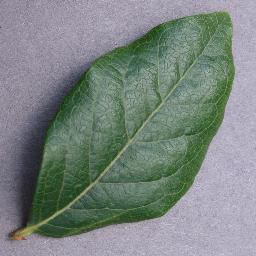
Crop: blueberry
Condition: healthy